George Blagge

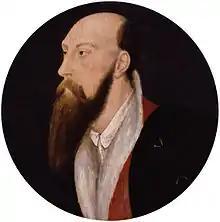
Sir Thomas Wyatt, from a painting on a wooden panel, by Hans Holbein the Younger, circa 1540. Wyatt was Blagge's first important patron.

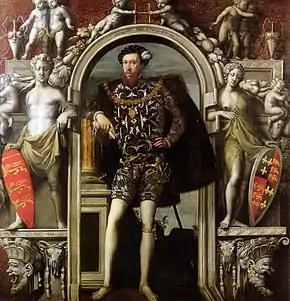
Henry Howard, Earl of Surrey, painted in 1546 by an unknown artist. Surrey was a friend and patron but Blagge alleged he was plotting treason at his trial on heraldic charges.

As with many minor member of the landed gentry, Blagge's early career consisted mainly of a search for patronage from a great man who might provide openings and opportunities for advancement. However, he was unfortunate in his choice of patrons, the two most important of whom were involved in fatal or near-fatal political entanglements.